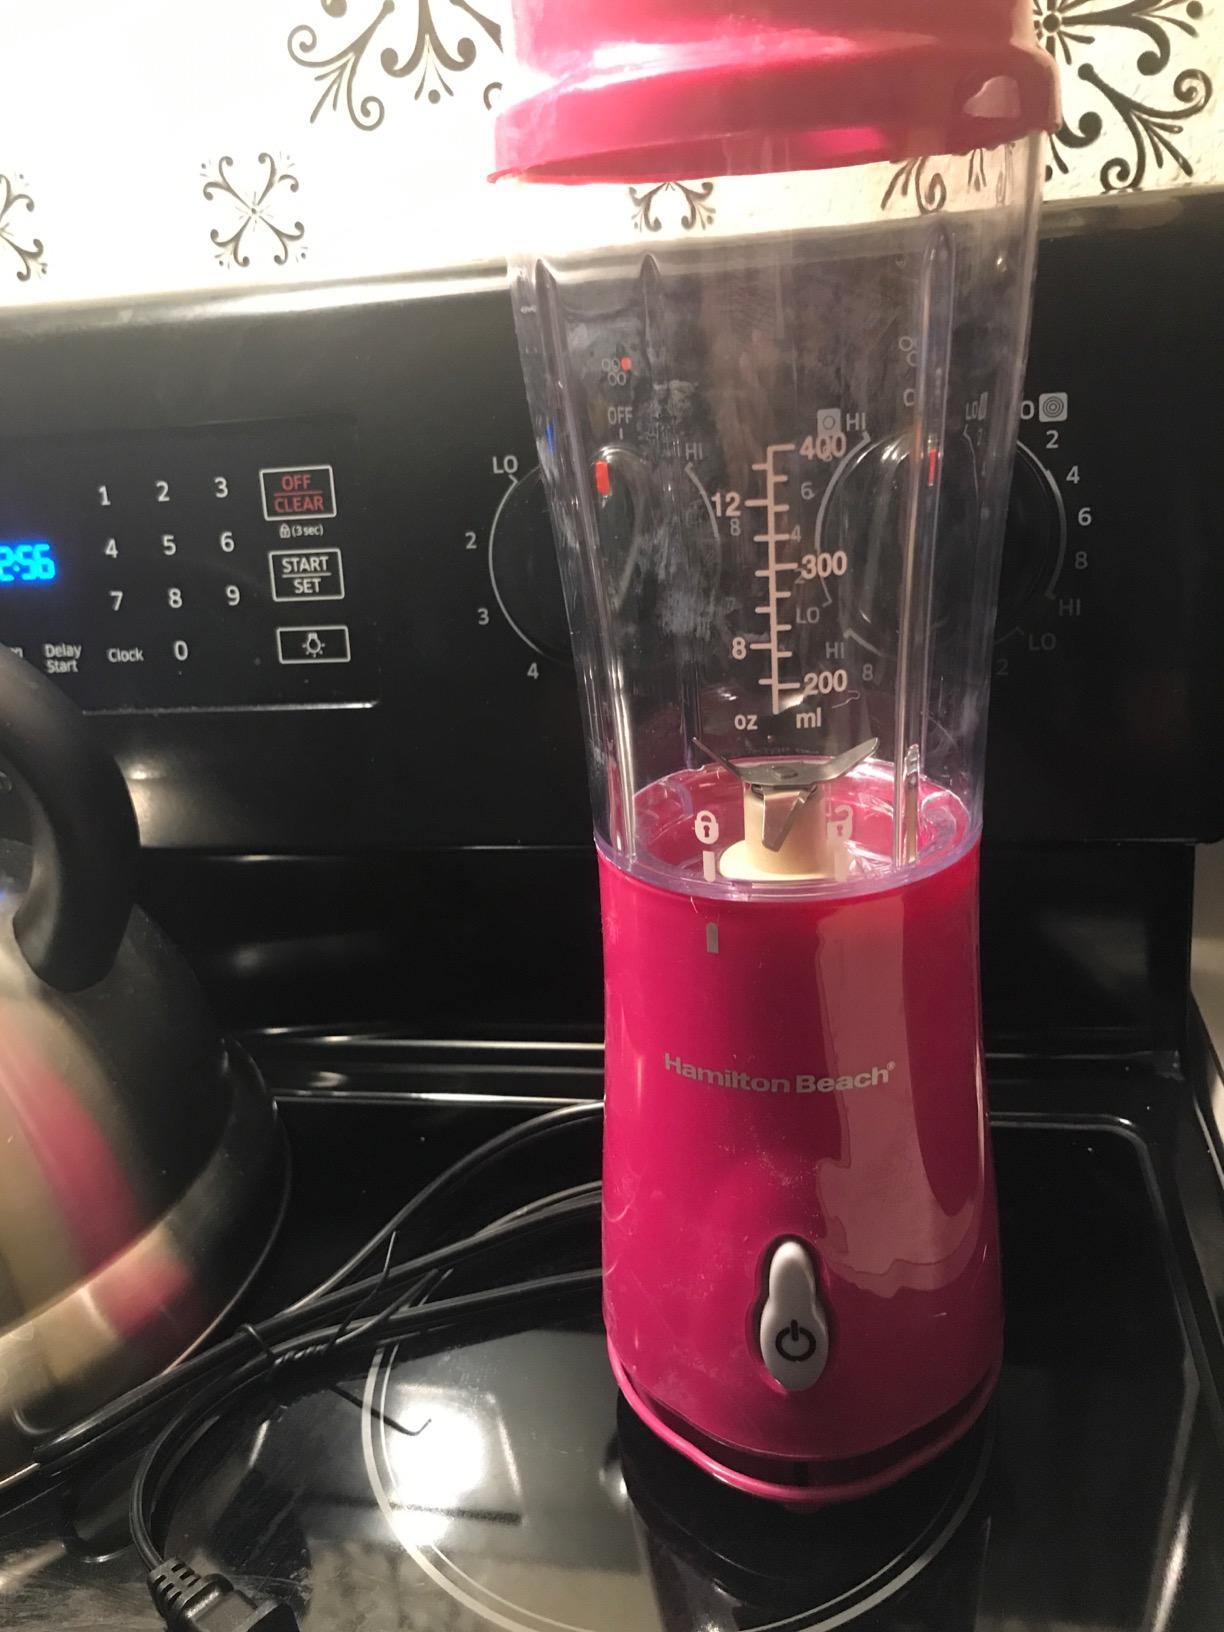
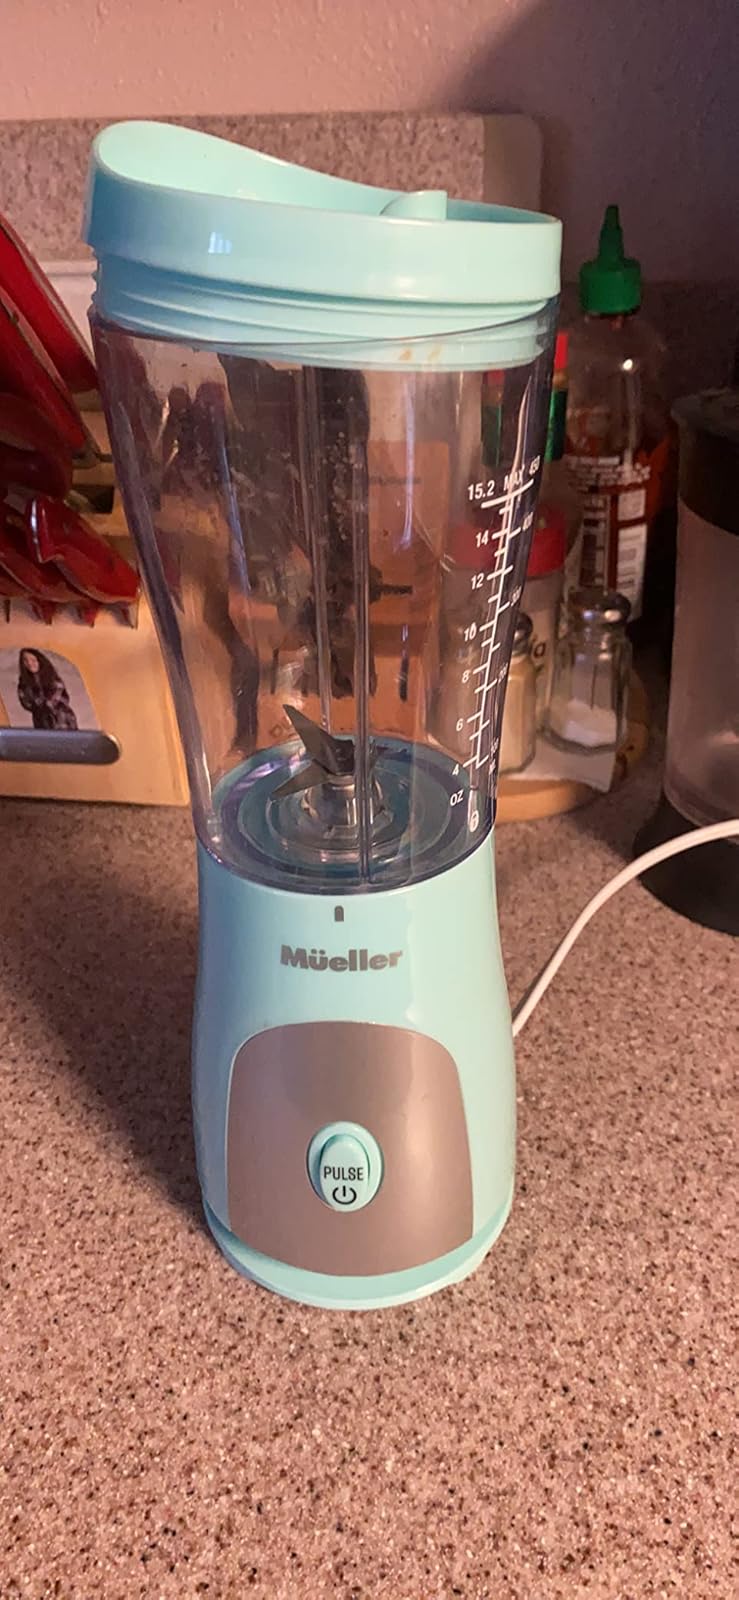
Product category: items_blender
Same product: no